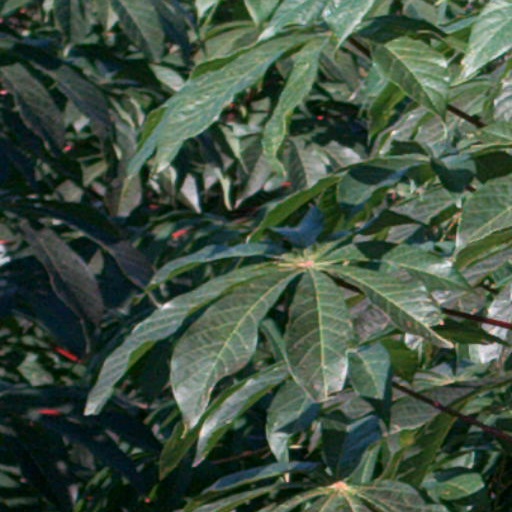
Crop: cassava